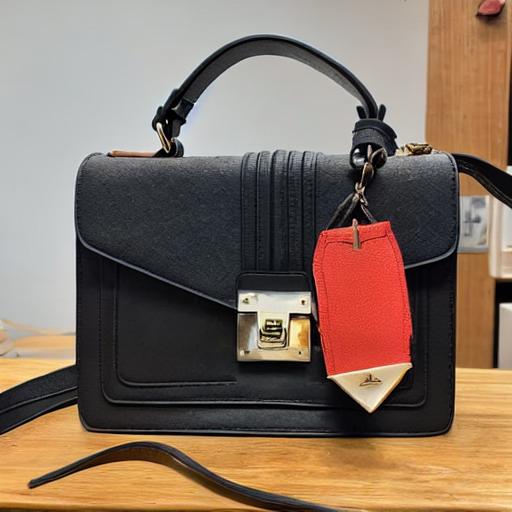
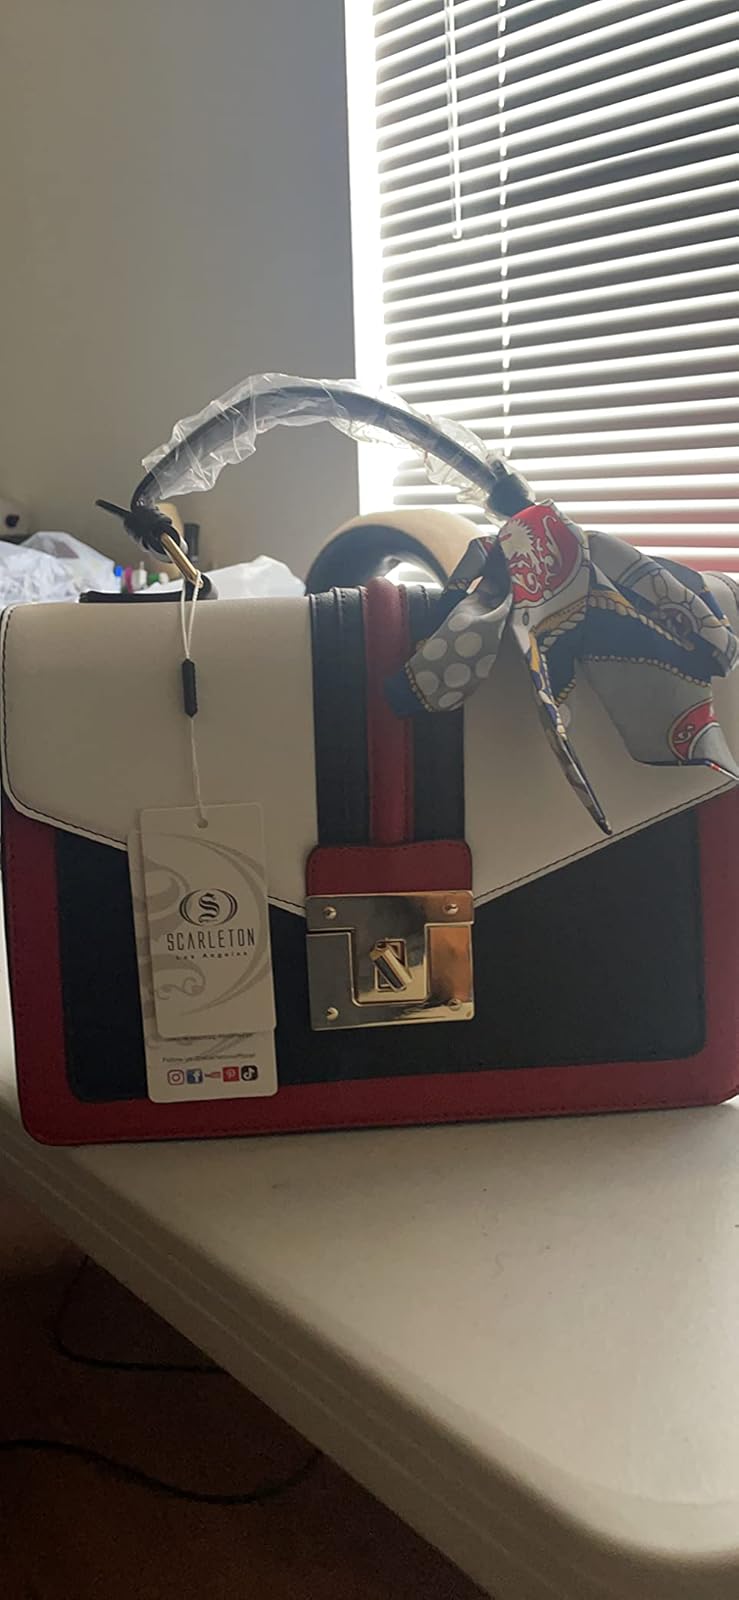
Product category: accessories_handbag
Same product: no